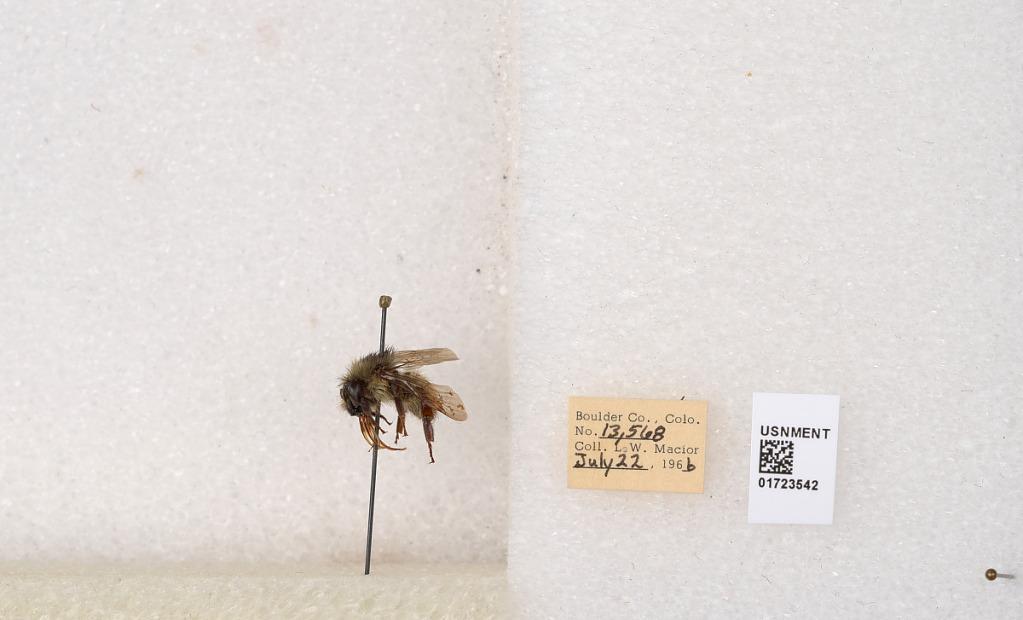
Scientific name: Bombus flavifrons Cresson
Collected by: L. Macior
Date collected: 1966-7-22
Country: United States
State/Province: Colorado
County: Boulder
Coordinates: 40.0925, -105.358